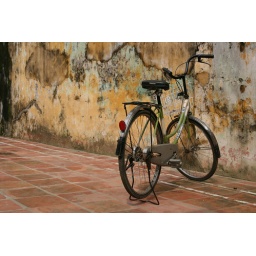
A bike rests near a colorful wall in Hoi An, Vietman